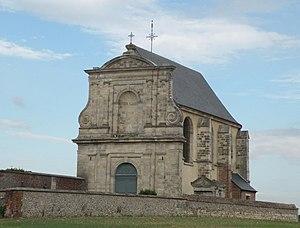
vestige de Ressons-l'Abbaye
Cet article recense les monuments historiques de l'ouest de l'Oise, en France.
Ressons-l'Abbaye est une ancienne commune française située dans le département de l'Oise, en région Hauts-de-France.